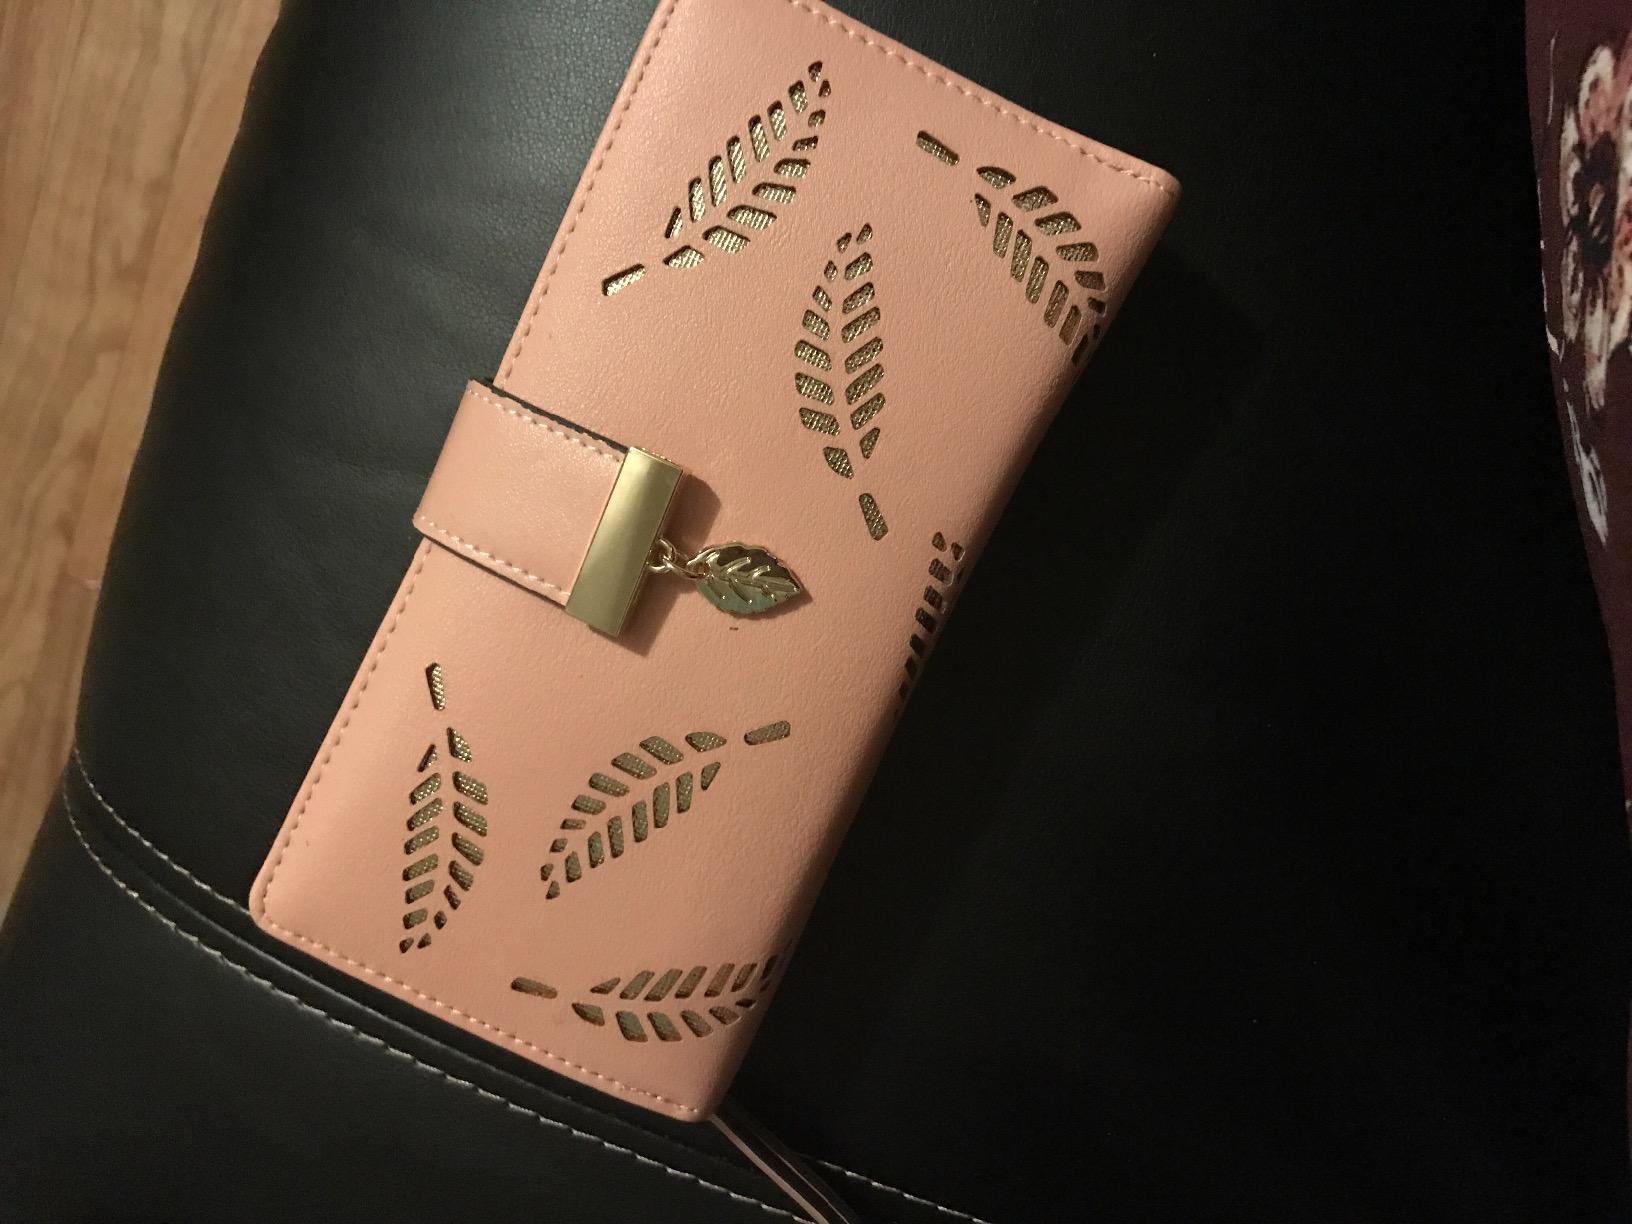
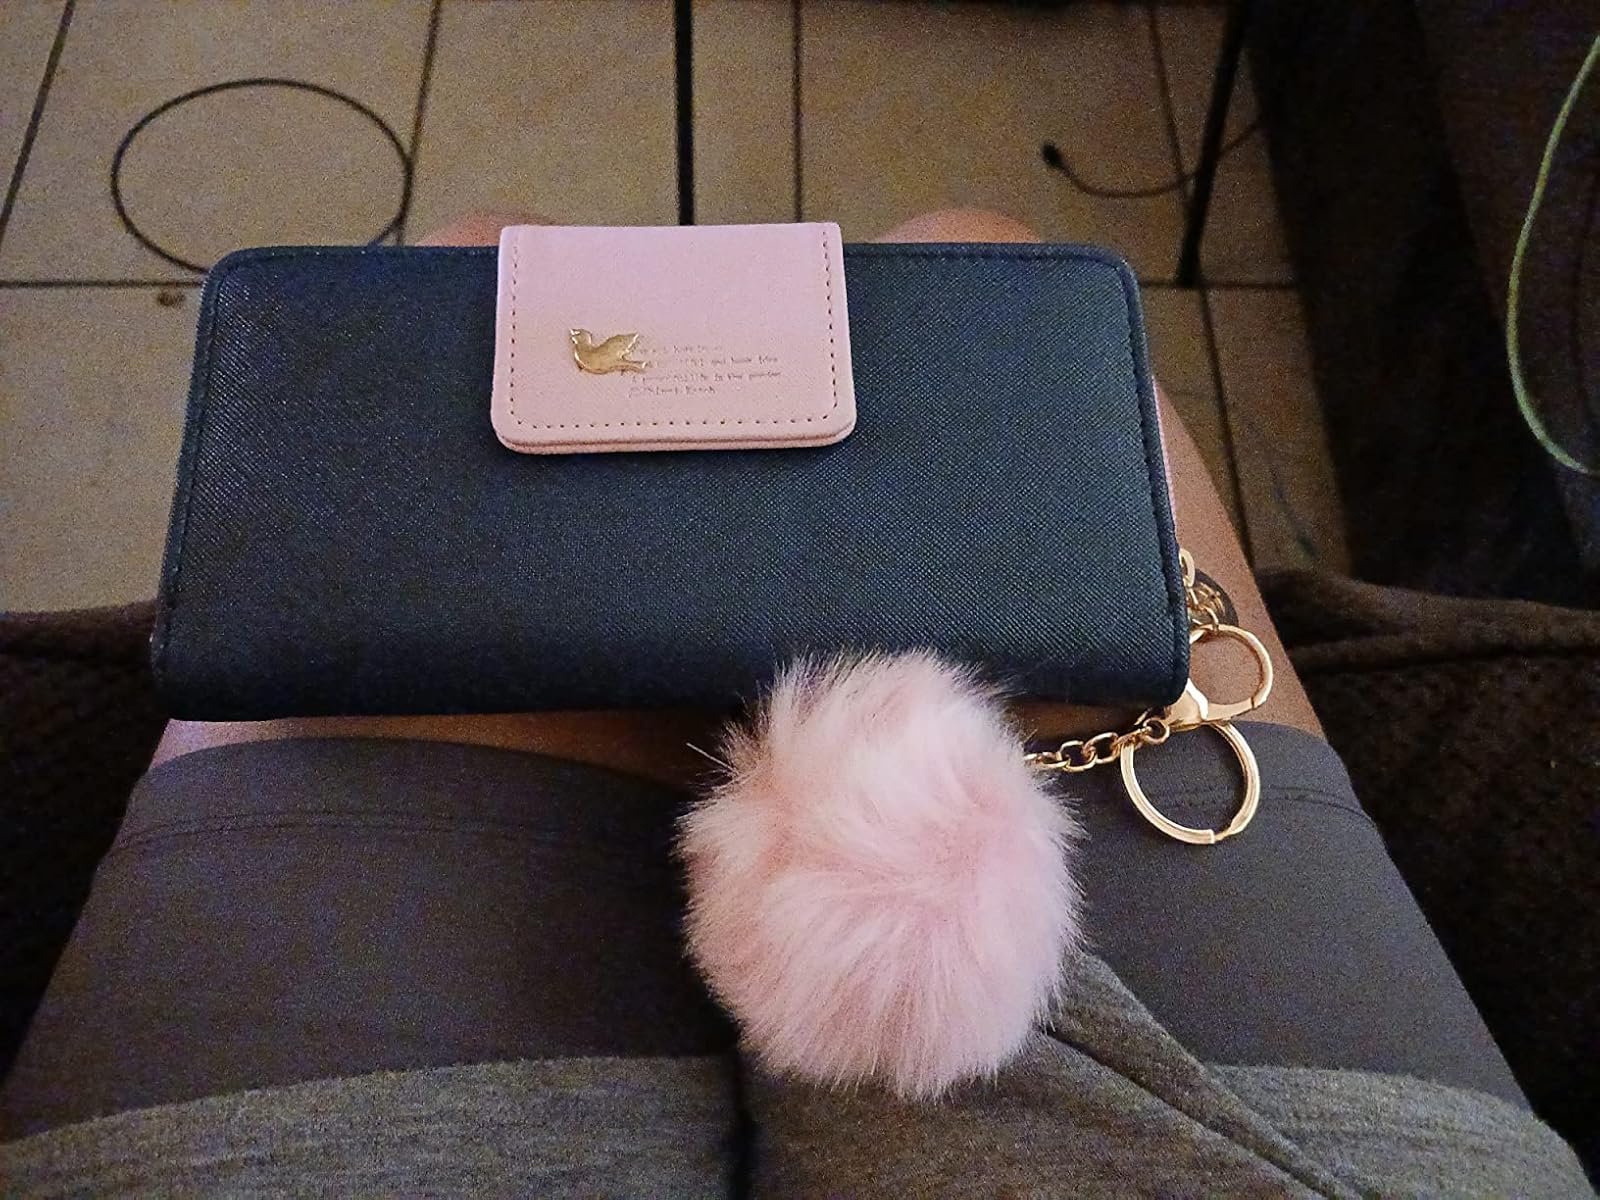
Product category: accessories_handbag
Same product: no